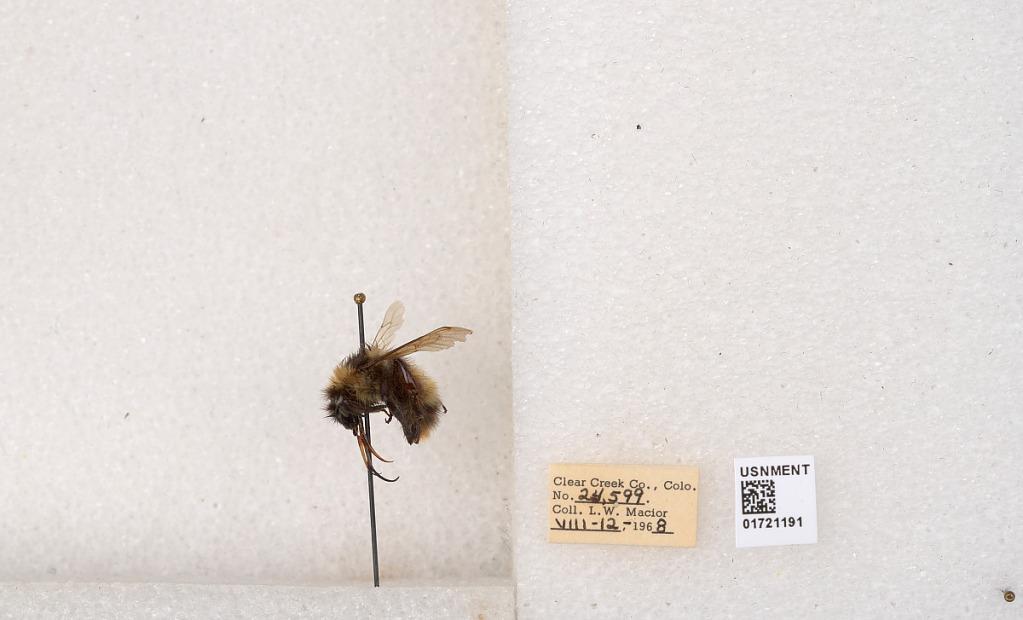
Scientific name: Bombus kirbyellus
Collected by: L. Macior
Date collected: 1968-8-12
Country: United States
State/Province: Colorado
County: Clear Creek
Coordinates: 39.6891, -105.644